Tarwin Lower, Victoria

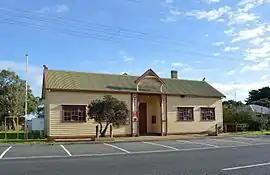
Mechanics Institute and Memorial Hall

Tarwin Lower is a small town located south-east of Melbourne, Australia. It rests on the south bank of the Tarwin River and at the , had a population of 115.